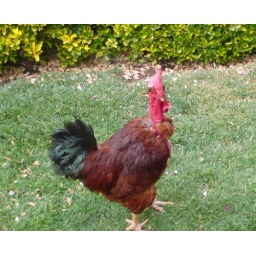
This handsome dude was being followed by a red hen for most of the day. Chicken love!